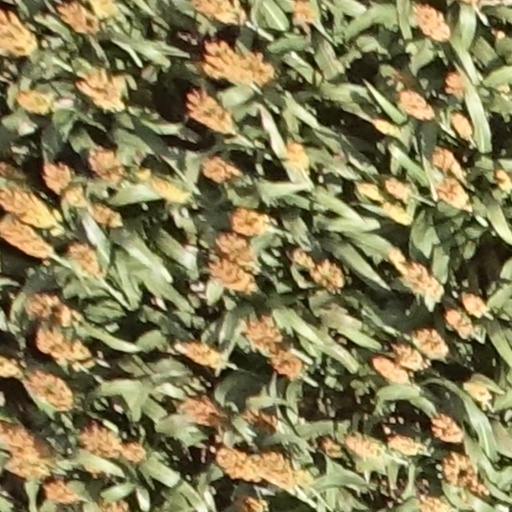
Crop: sorghum